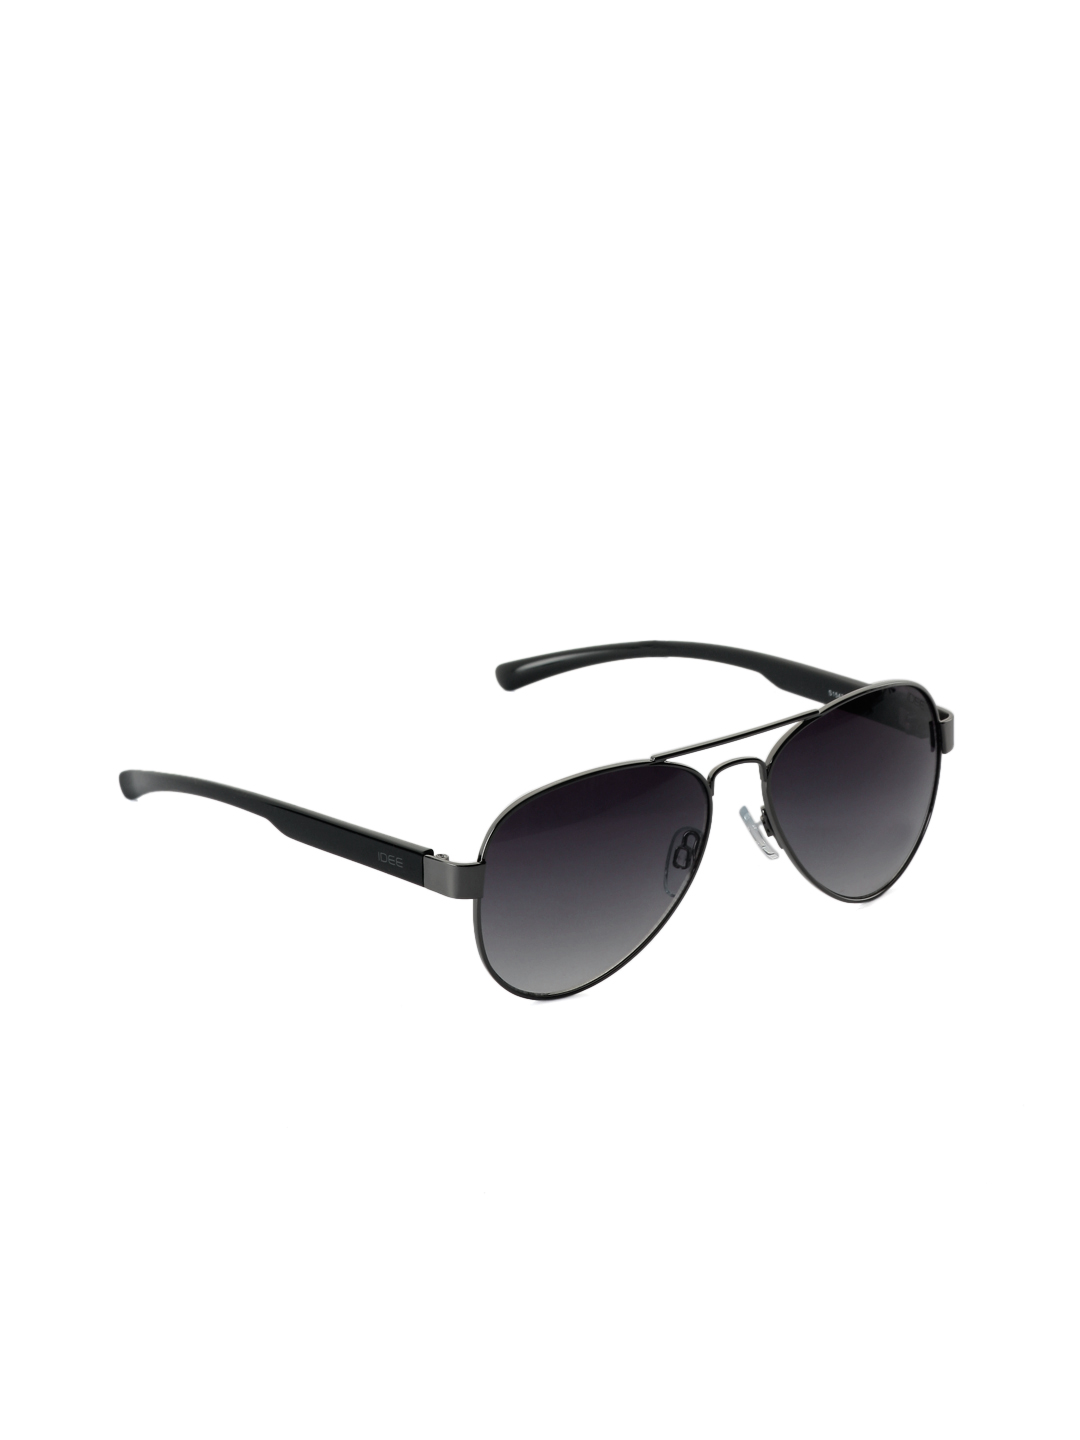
Idee Men Black Sunglasses
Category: Accessories / Eyewear / Sunglasses
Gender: Men
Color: Black
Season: Winter 2016
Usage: Casual